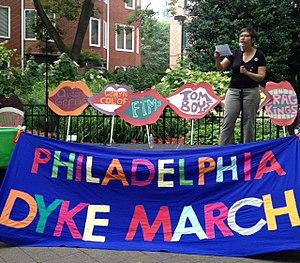
Gloria Casarez est une leadeuse américaine des droits civiques et militante LGBT à Philadelphie. Casarez est la première directrice des affaires lesbiennes, gays, bisexuelles et transgenres de Philadelphie. Au cours de son mandat en tant que directrice, Philadelphie s'est classée au premier rang des villes du pays pour l'égalité des LGBT. Casarez est directrice exécutive de la Gay and Lesbian Latino AIDS Education Initiative de 1999 à 2008.